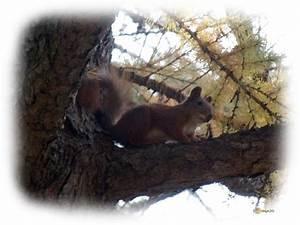
squirrel